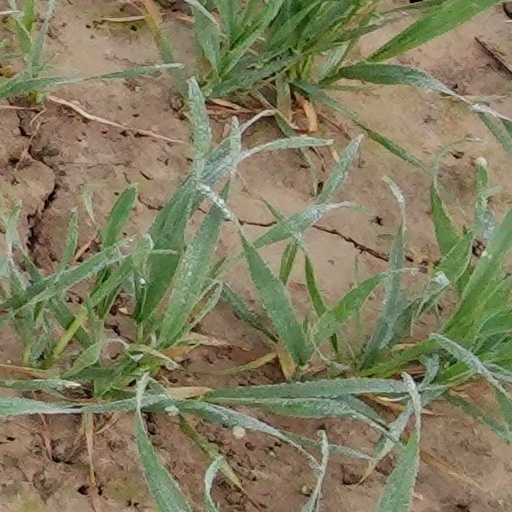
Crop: wheat